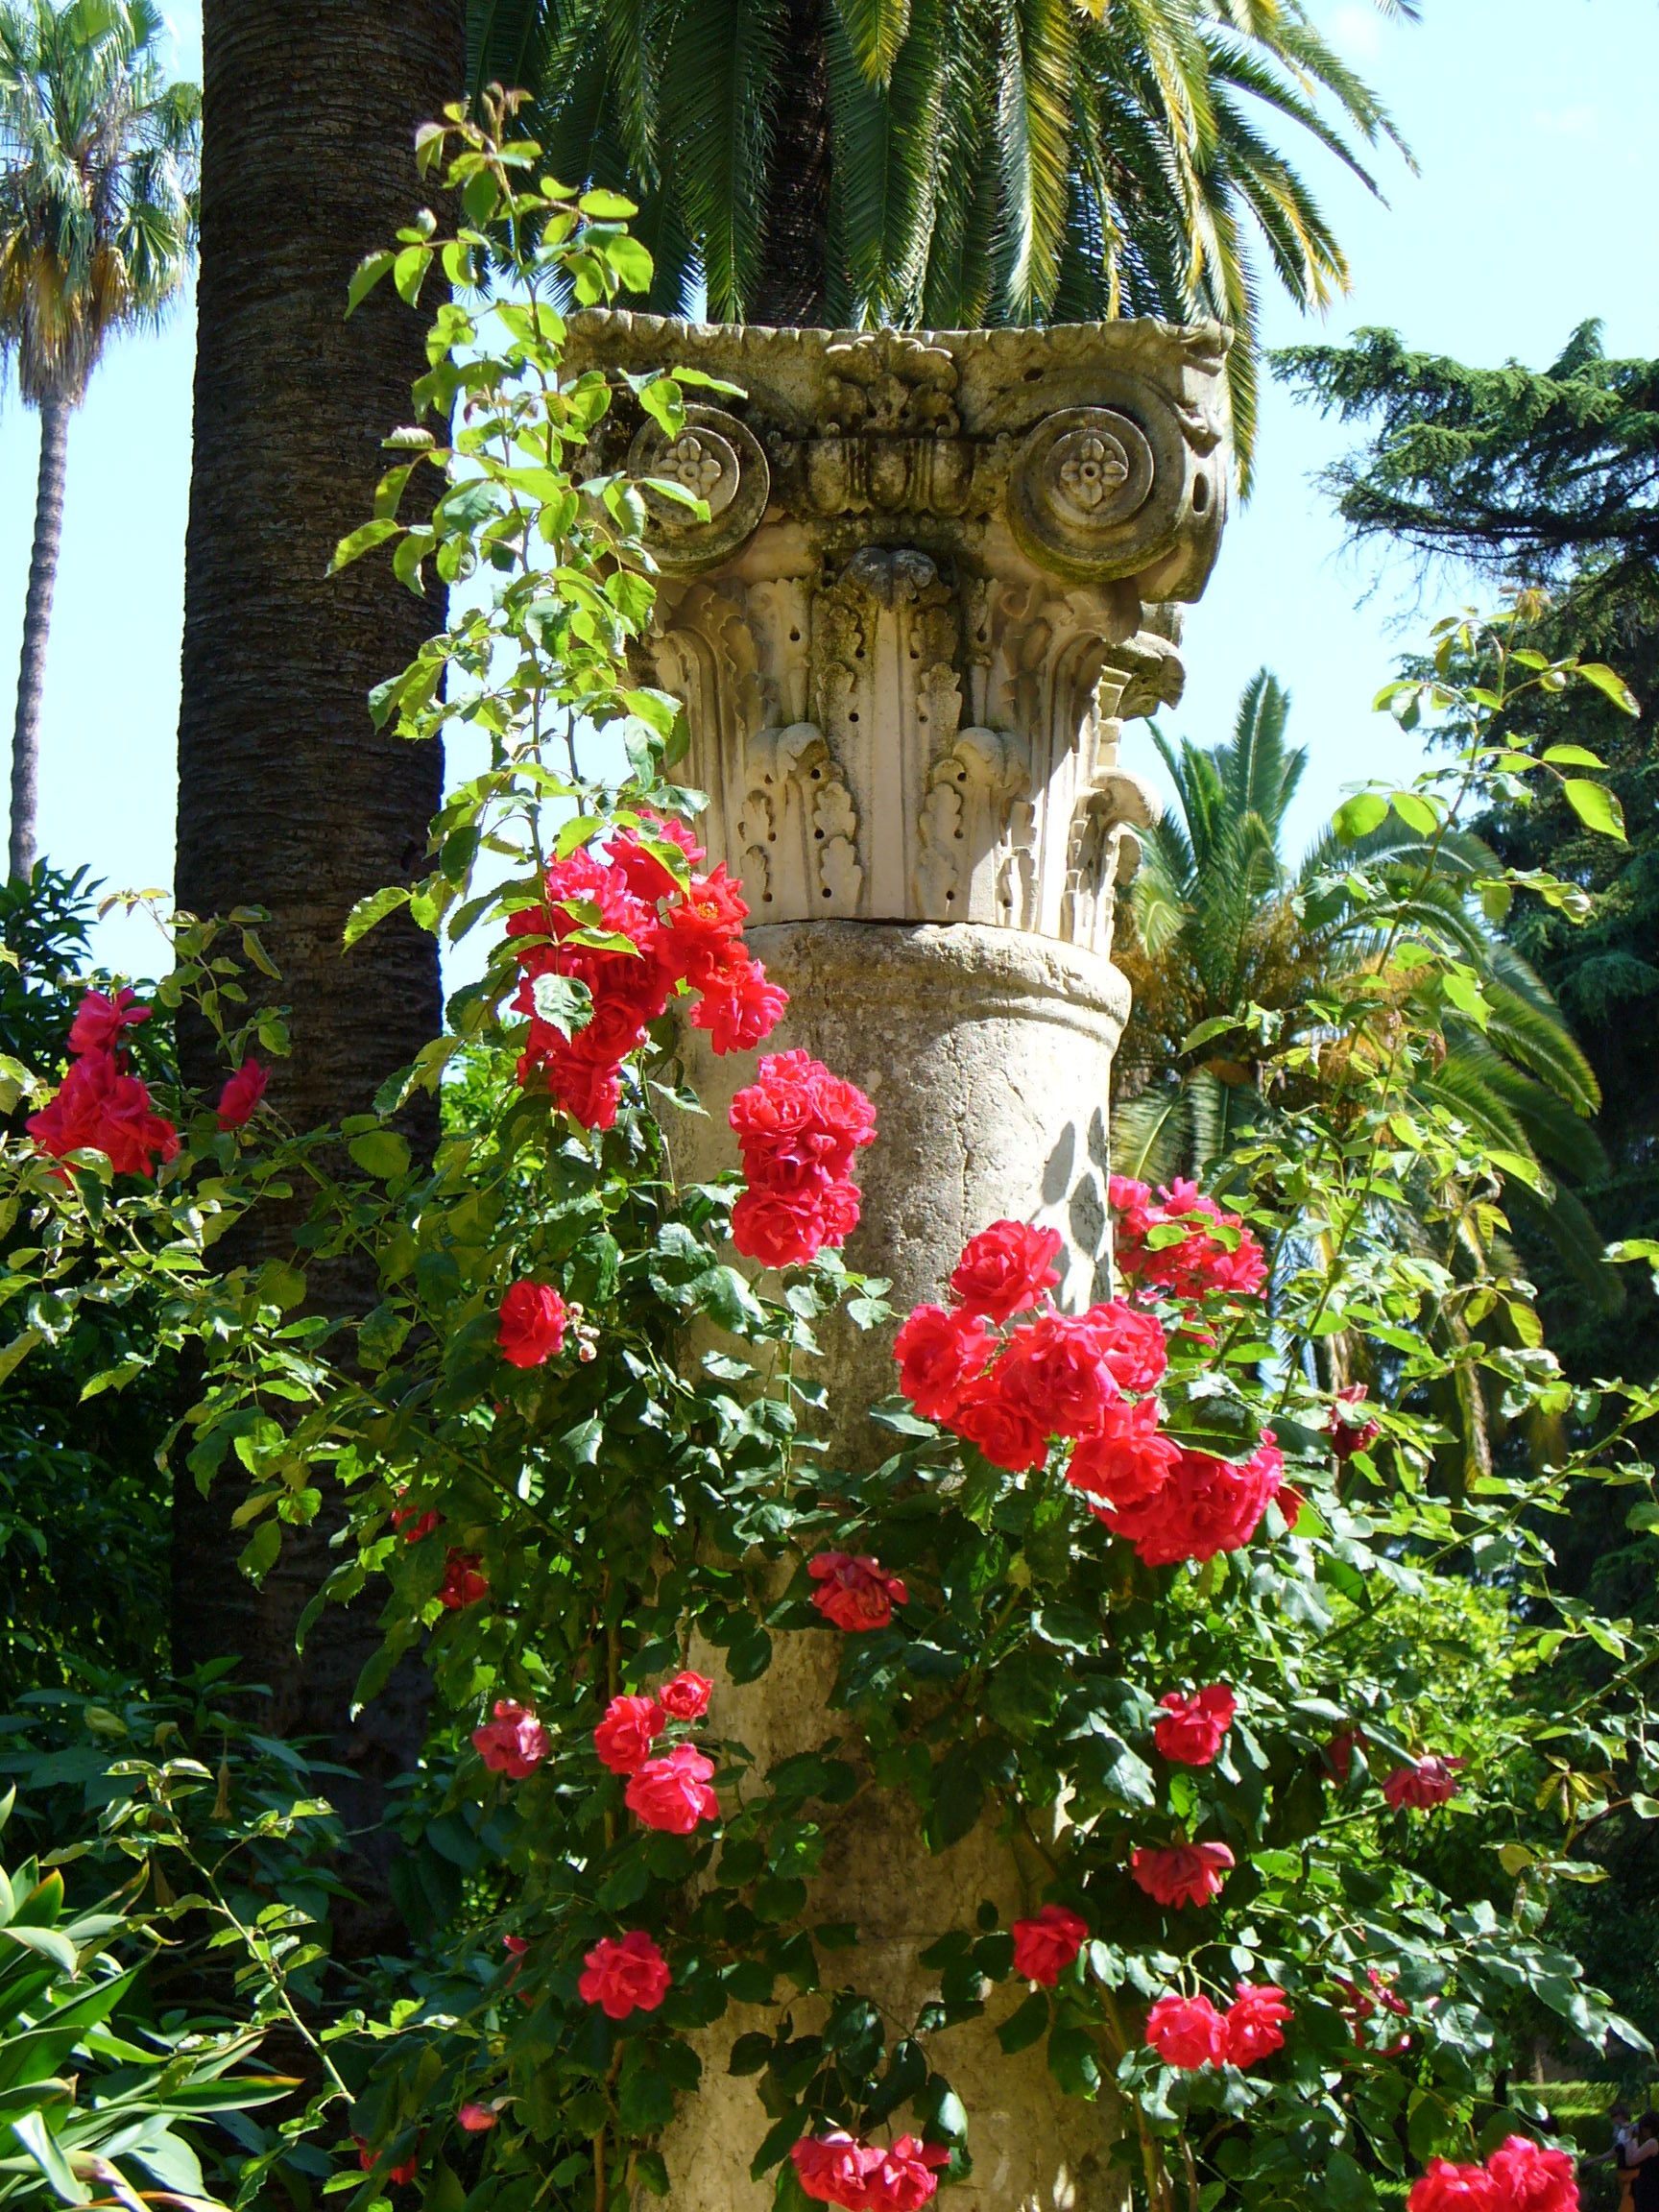
nature, architecture, plant, flower, rose, park, botany, garden, flora, roses, shrub, botanical garden, yard, stele, flowering plant, land plant